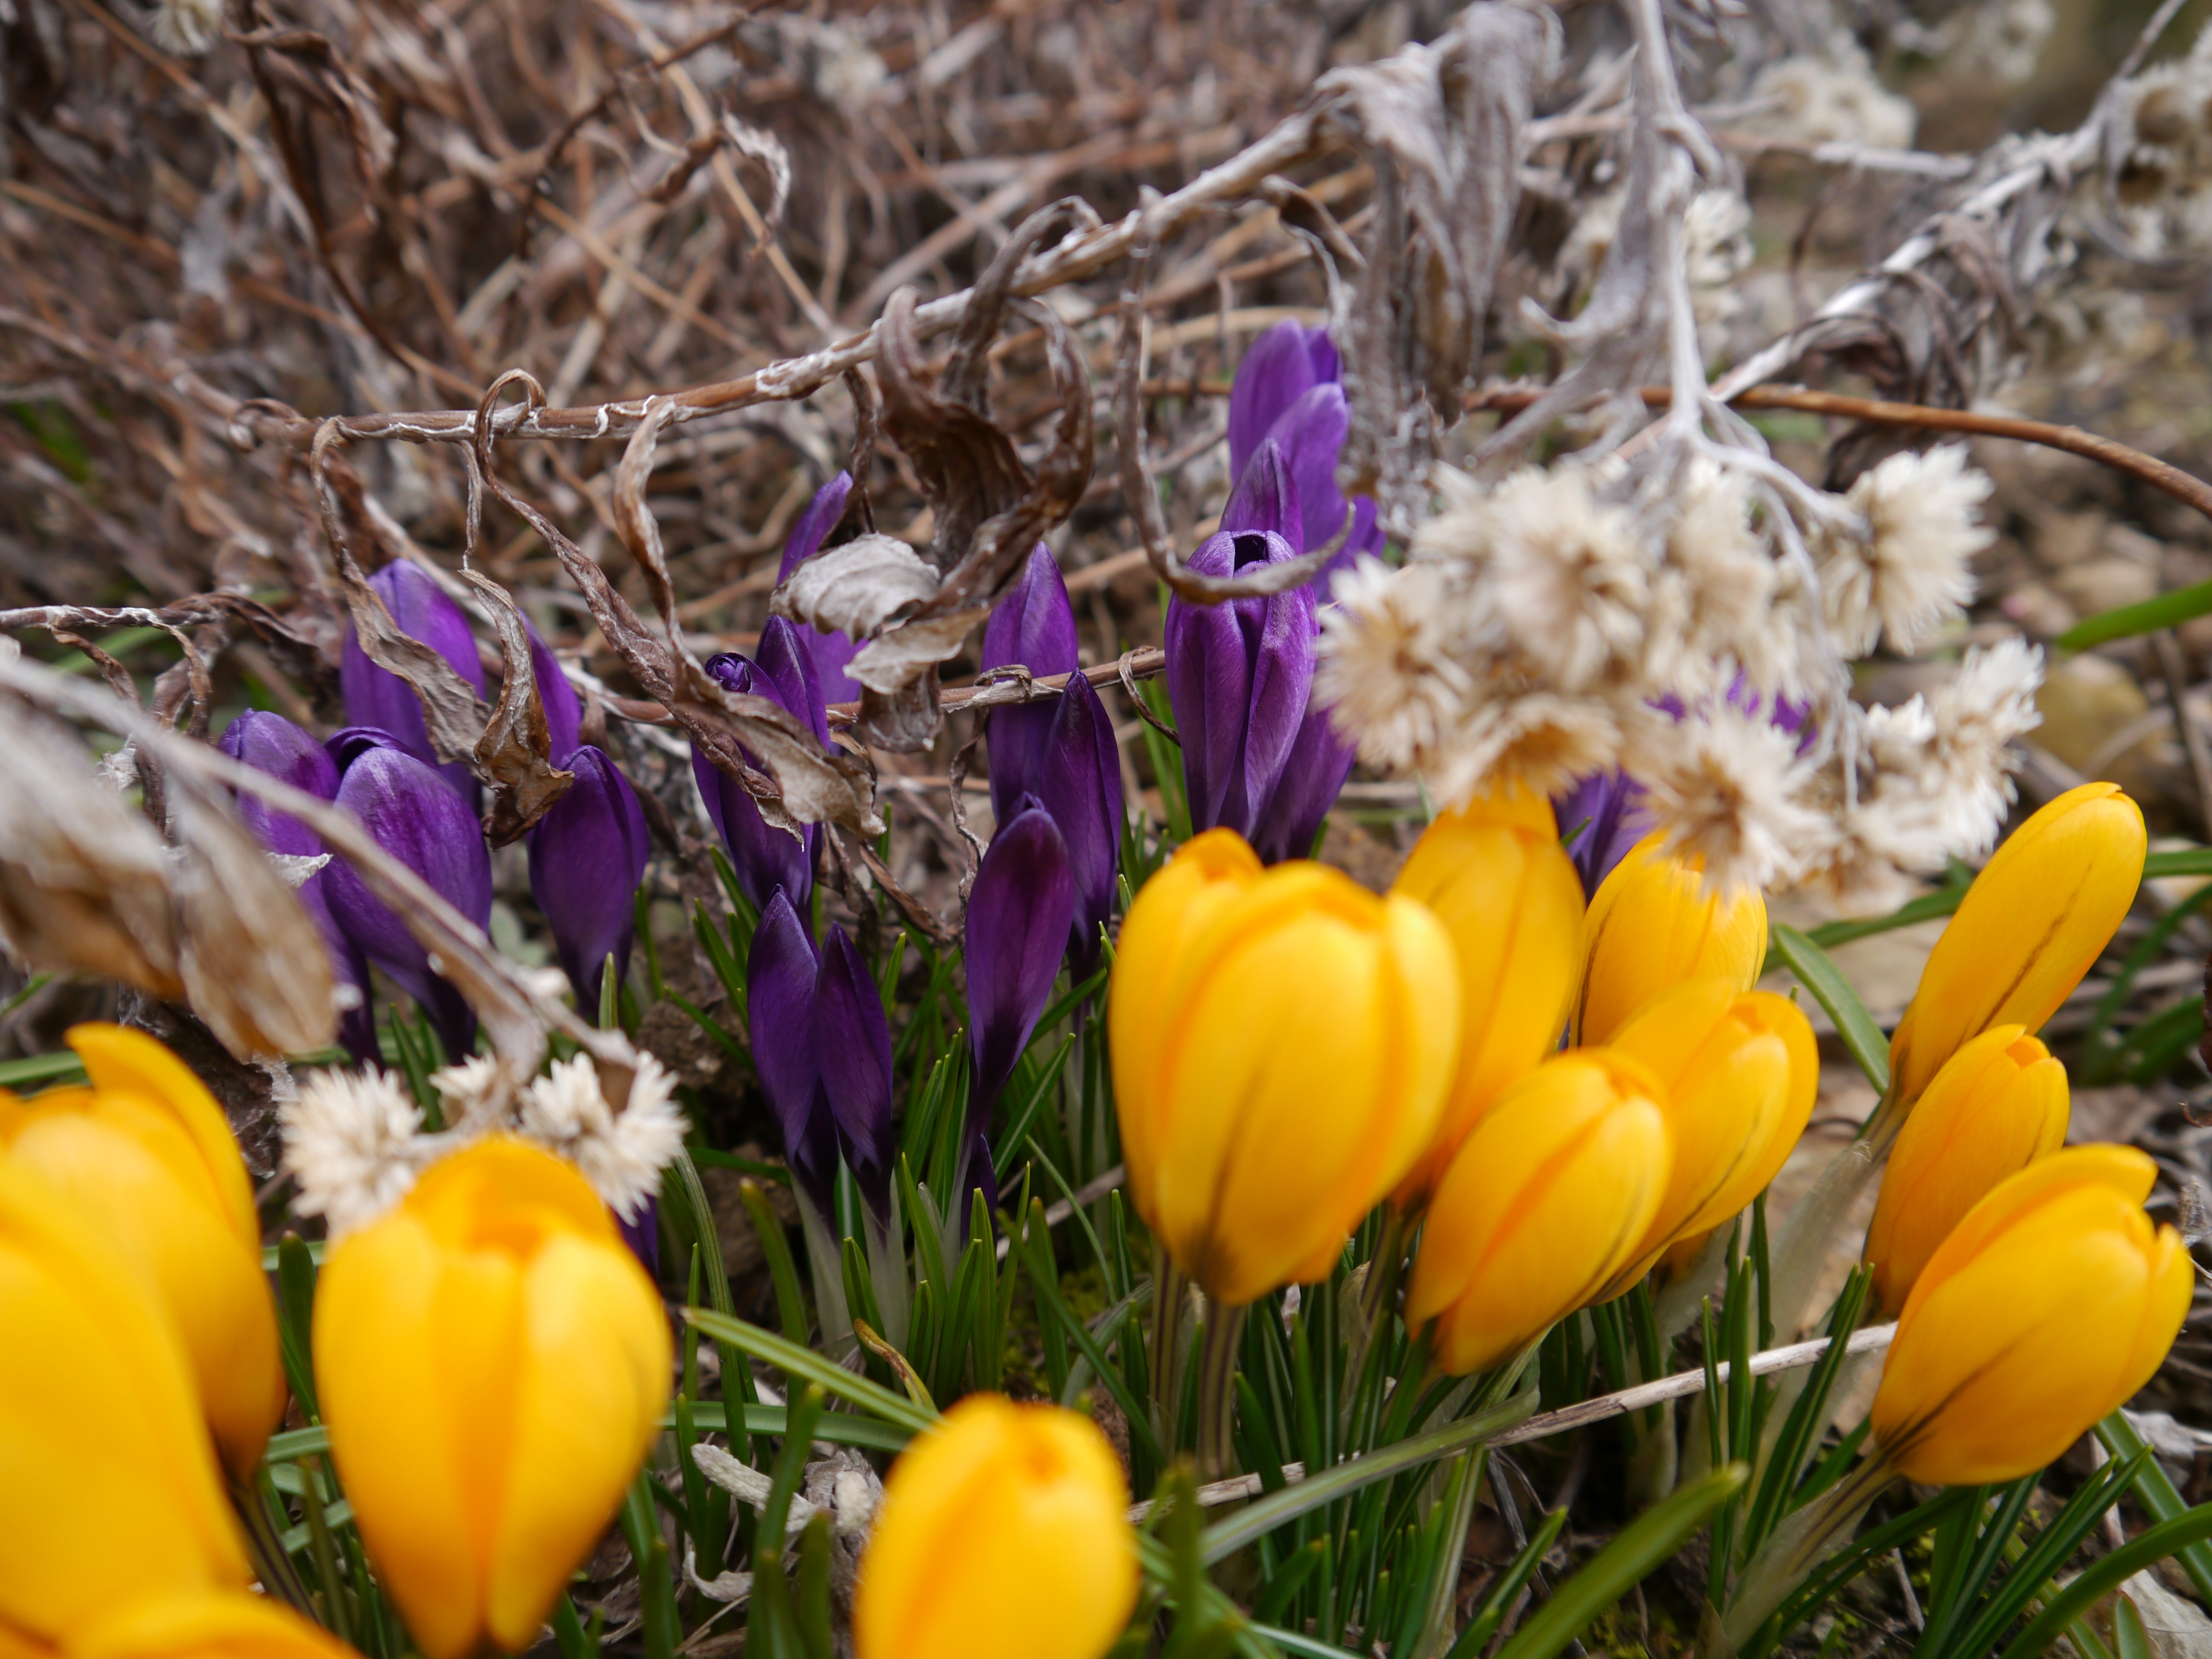
plant, meadow, flower, botany, flora, wildflower, crocus, flowering plant, land plant, iris family